Pandemic (board game)

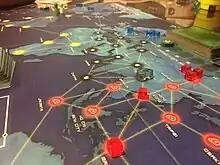
A game in progress

To aid in winning the game, players are given roles that allow them to alter the above rules. Five roles were introduced in the original core game, with seven in the second edition, but additional roles were added through the game's expansion. For example, the Medic is able to treat all cubes in a city with a single action or, once a cure for a disease has been found, can remove cubes of that color in the city they are in without spending an action, while the Scientist needs only four cards of the same color to discover the cure (instead of five). The players are also helped by the Event cards, which allow for similar one-time actions, such as direct removal of a few disease cubes or immediate construction of a research station.